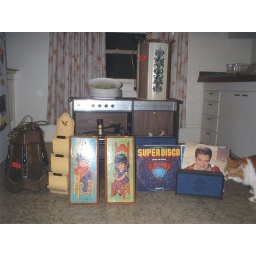
a cat inspects the weekend's catch. amazingly, it all fit in the trunk of skeezy's cadillac.god, my curtains are amazing.